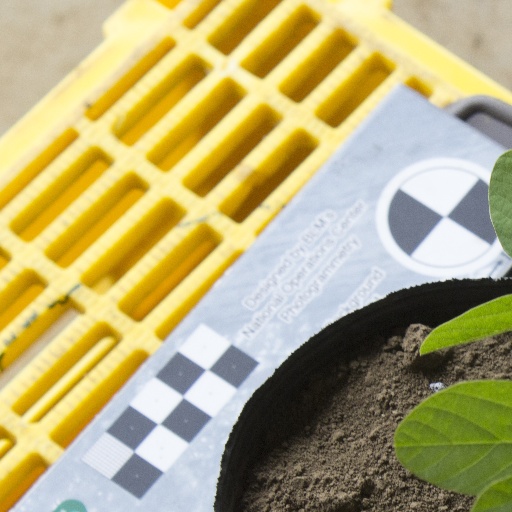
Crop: soybean